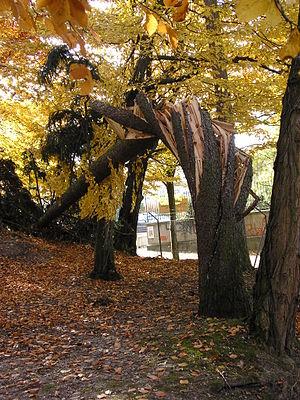
Sapin (Picea abies) tordu et couché par la bise, Genève (Bois de la Bâtie), octobre 2007
La torsion est le fait de vriller une pièce, comme lorsque l'on essore une serpillière — notons que dans le langage courant, « tordre » désigne plutôt ce que l'on appelle la flexion en mécanique.